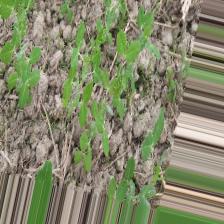
Label: Normal